Hawker Beechcraft

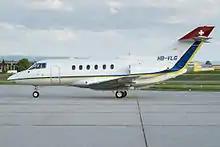
Hawker 800

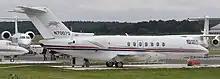
Hawker 4000

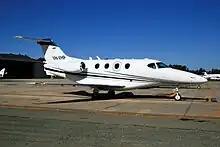
Beechcraft Premier I

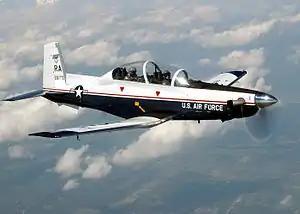
Beechcraft T-6 Texan II

In early 2010, the company, in partnership with FlightSafety International, opened the Maintenance Learning Center, for technician training.